City

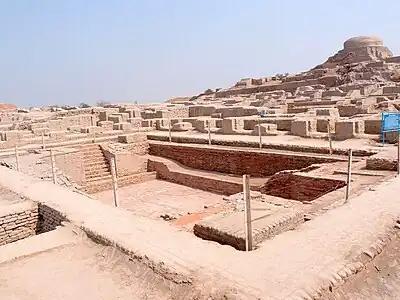
Mohenjo-daro, a city of the Indus Valley Civilization in Pakistan, which was rebuilt six or more times, using bricks of standard size, and adhering to the same grid layout—also in the third millennium BC

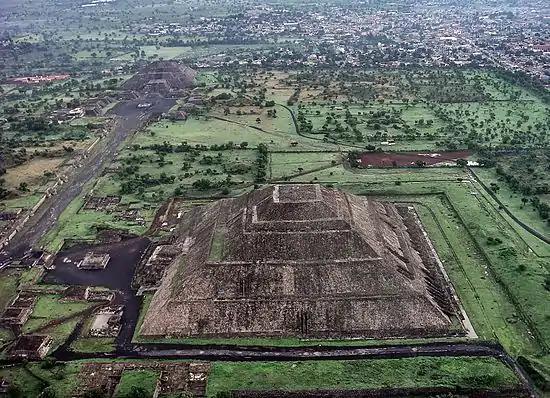
Aerial view of what was once downtown Teotihuacan showing the Pyramid of the Sun, Pyramid of the Moon, and the processional avenue serving as the spine of the city's street system

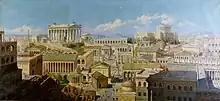
A modern depiction of Ancient Rome, the first city in the world to reach one million inhabitants

The emergence of cities from proto-urban settlements, such as Çatalhöyük, is a non-linear development that demonstrates the varied experiences of early urbanization. The cities of Jericho, Aleppo, Byblos, Faiyum, Yerevan, Athens, Matera, Damascus, and Argos are among those laying claim to the longest continual inhabitation.